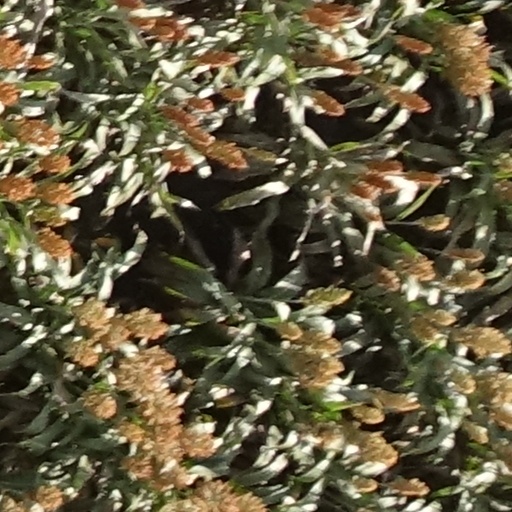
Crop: sorghum